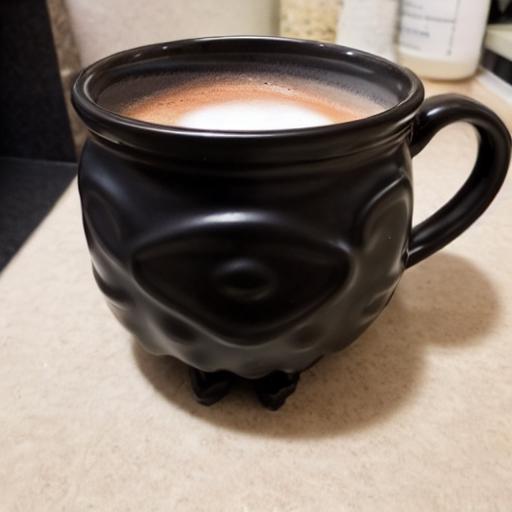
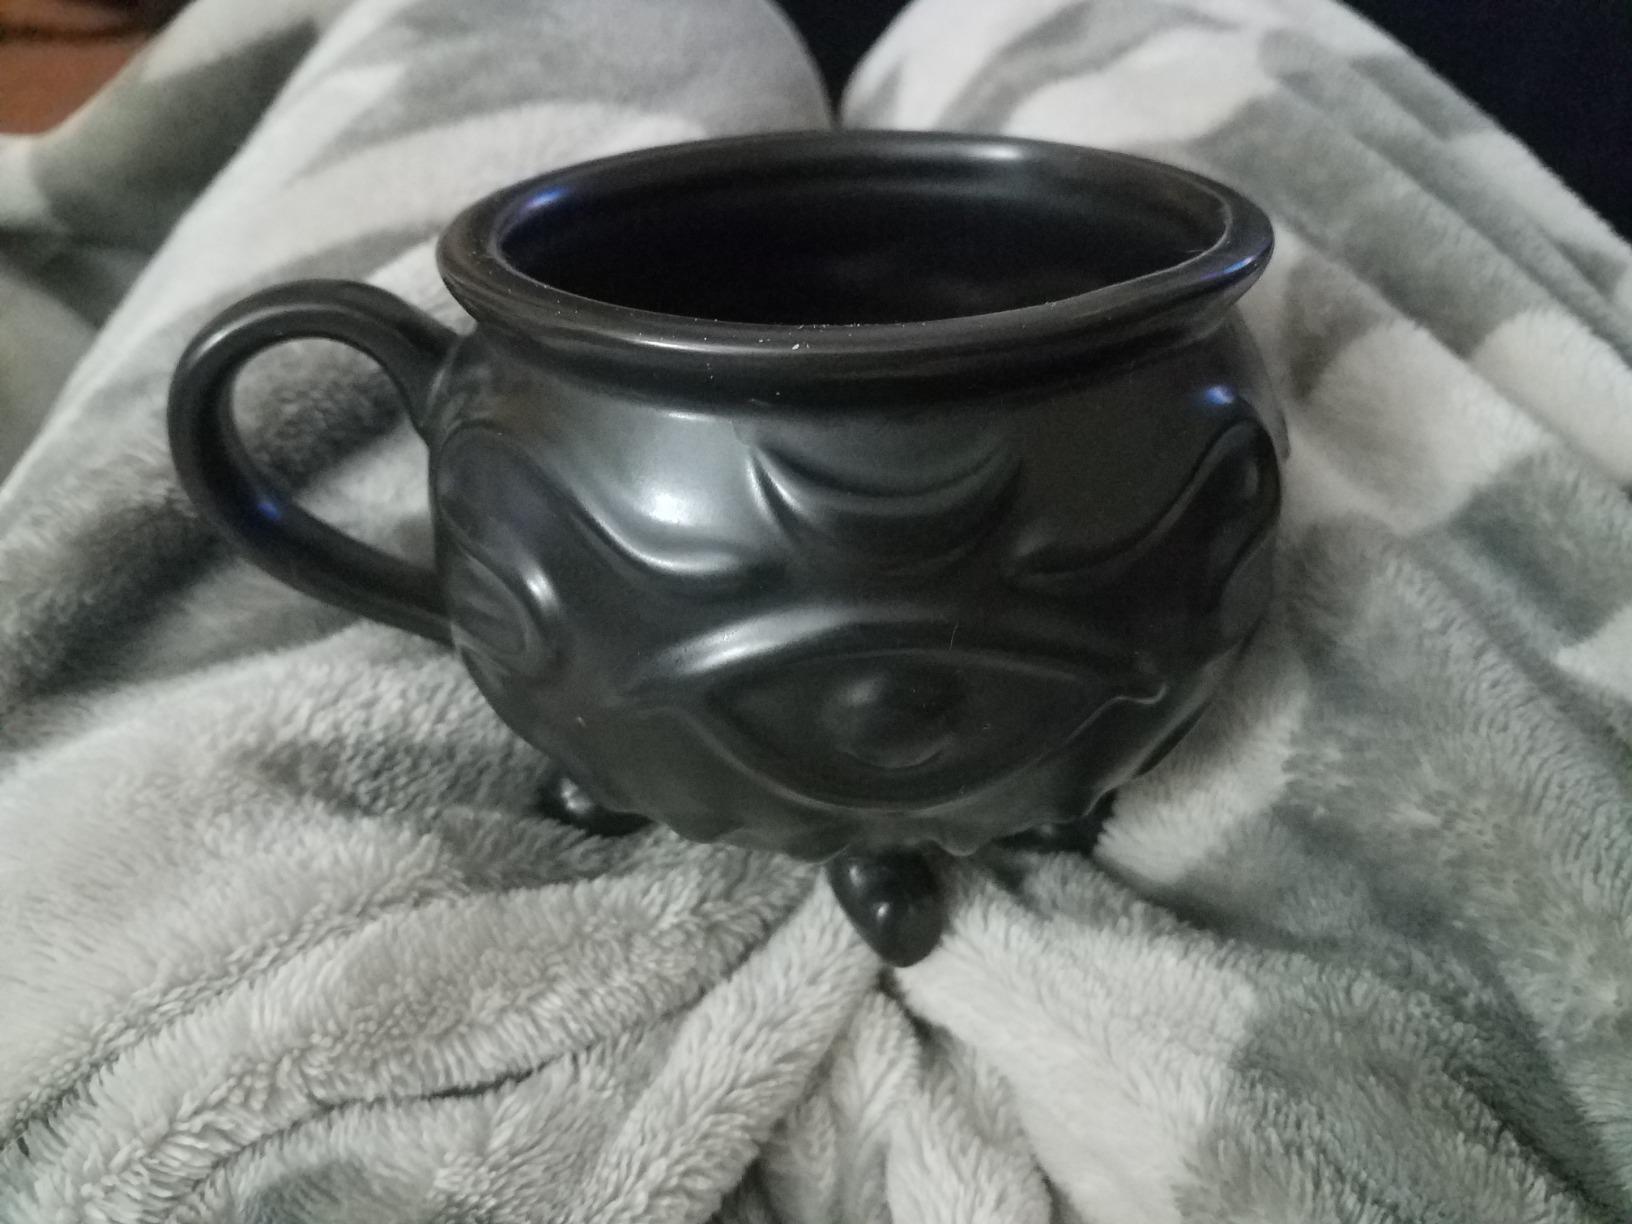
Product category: items_mug
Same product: no